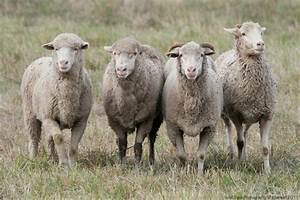
Label: pecora